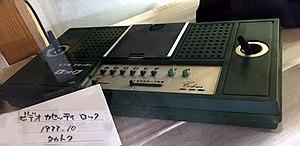
Cet article présente une liste non exhaustive de consoles de jeux vidéo de première génération. Plus de 900 y sont répertoriées.